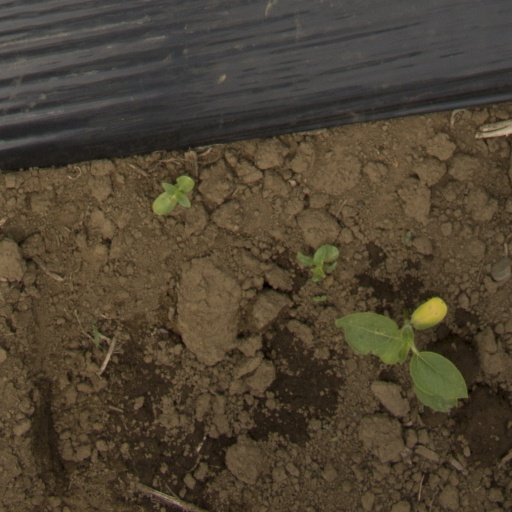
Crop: Jerusalem artichoke